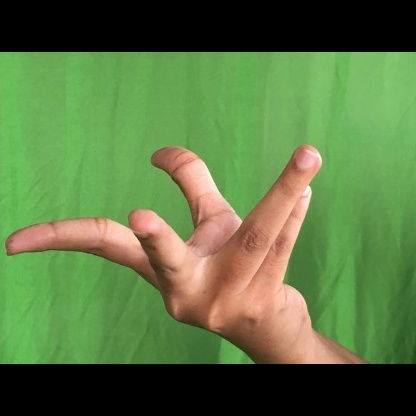
Mudra: Alapadmam